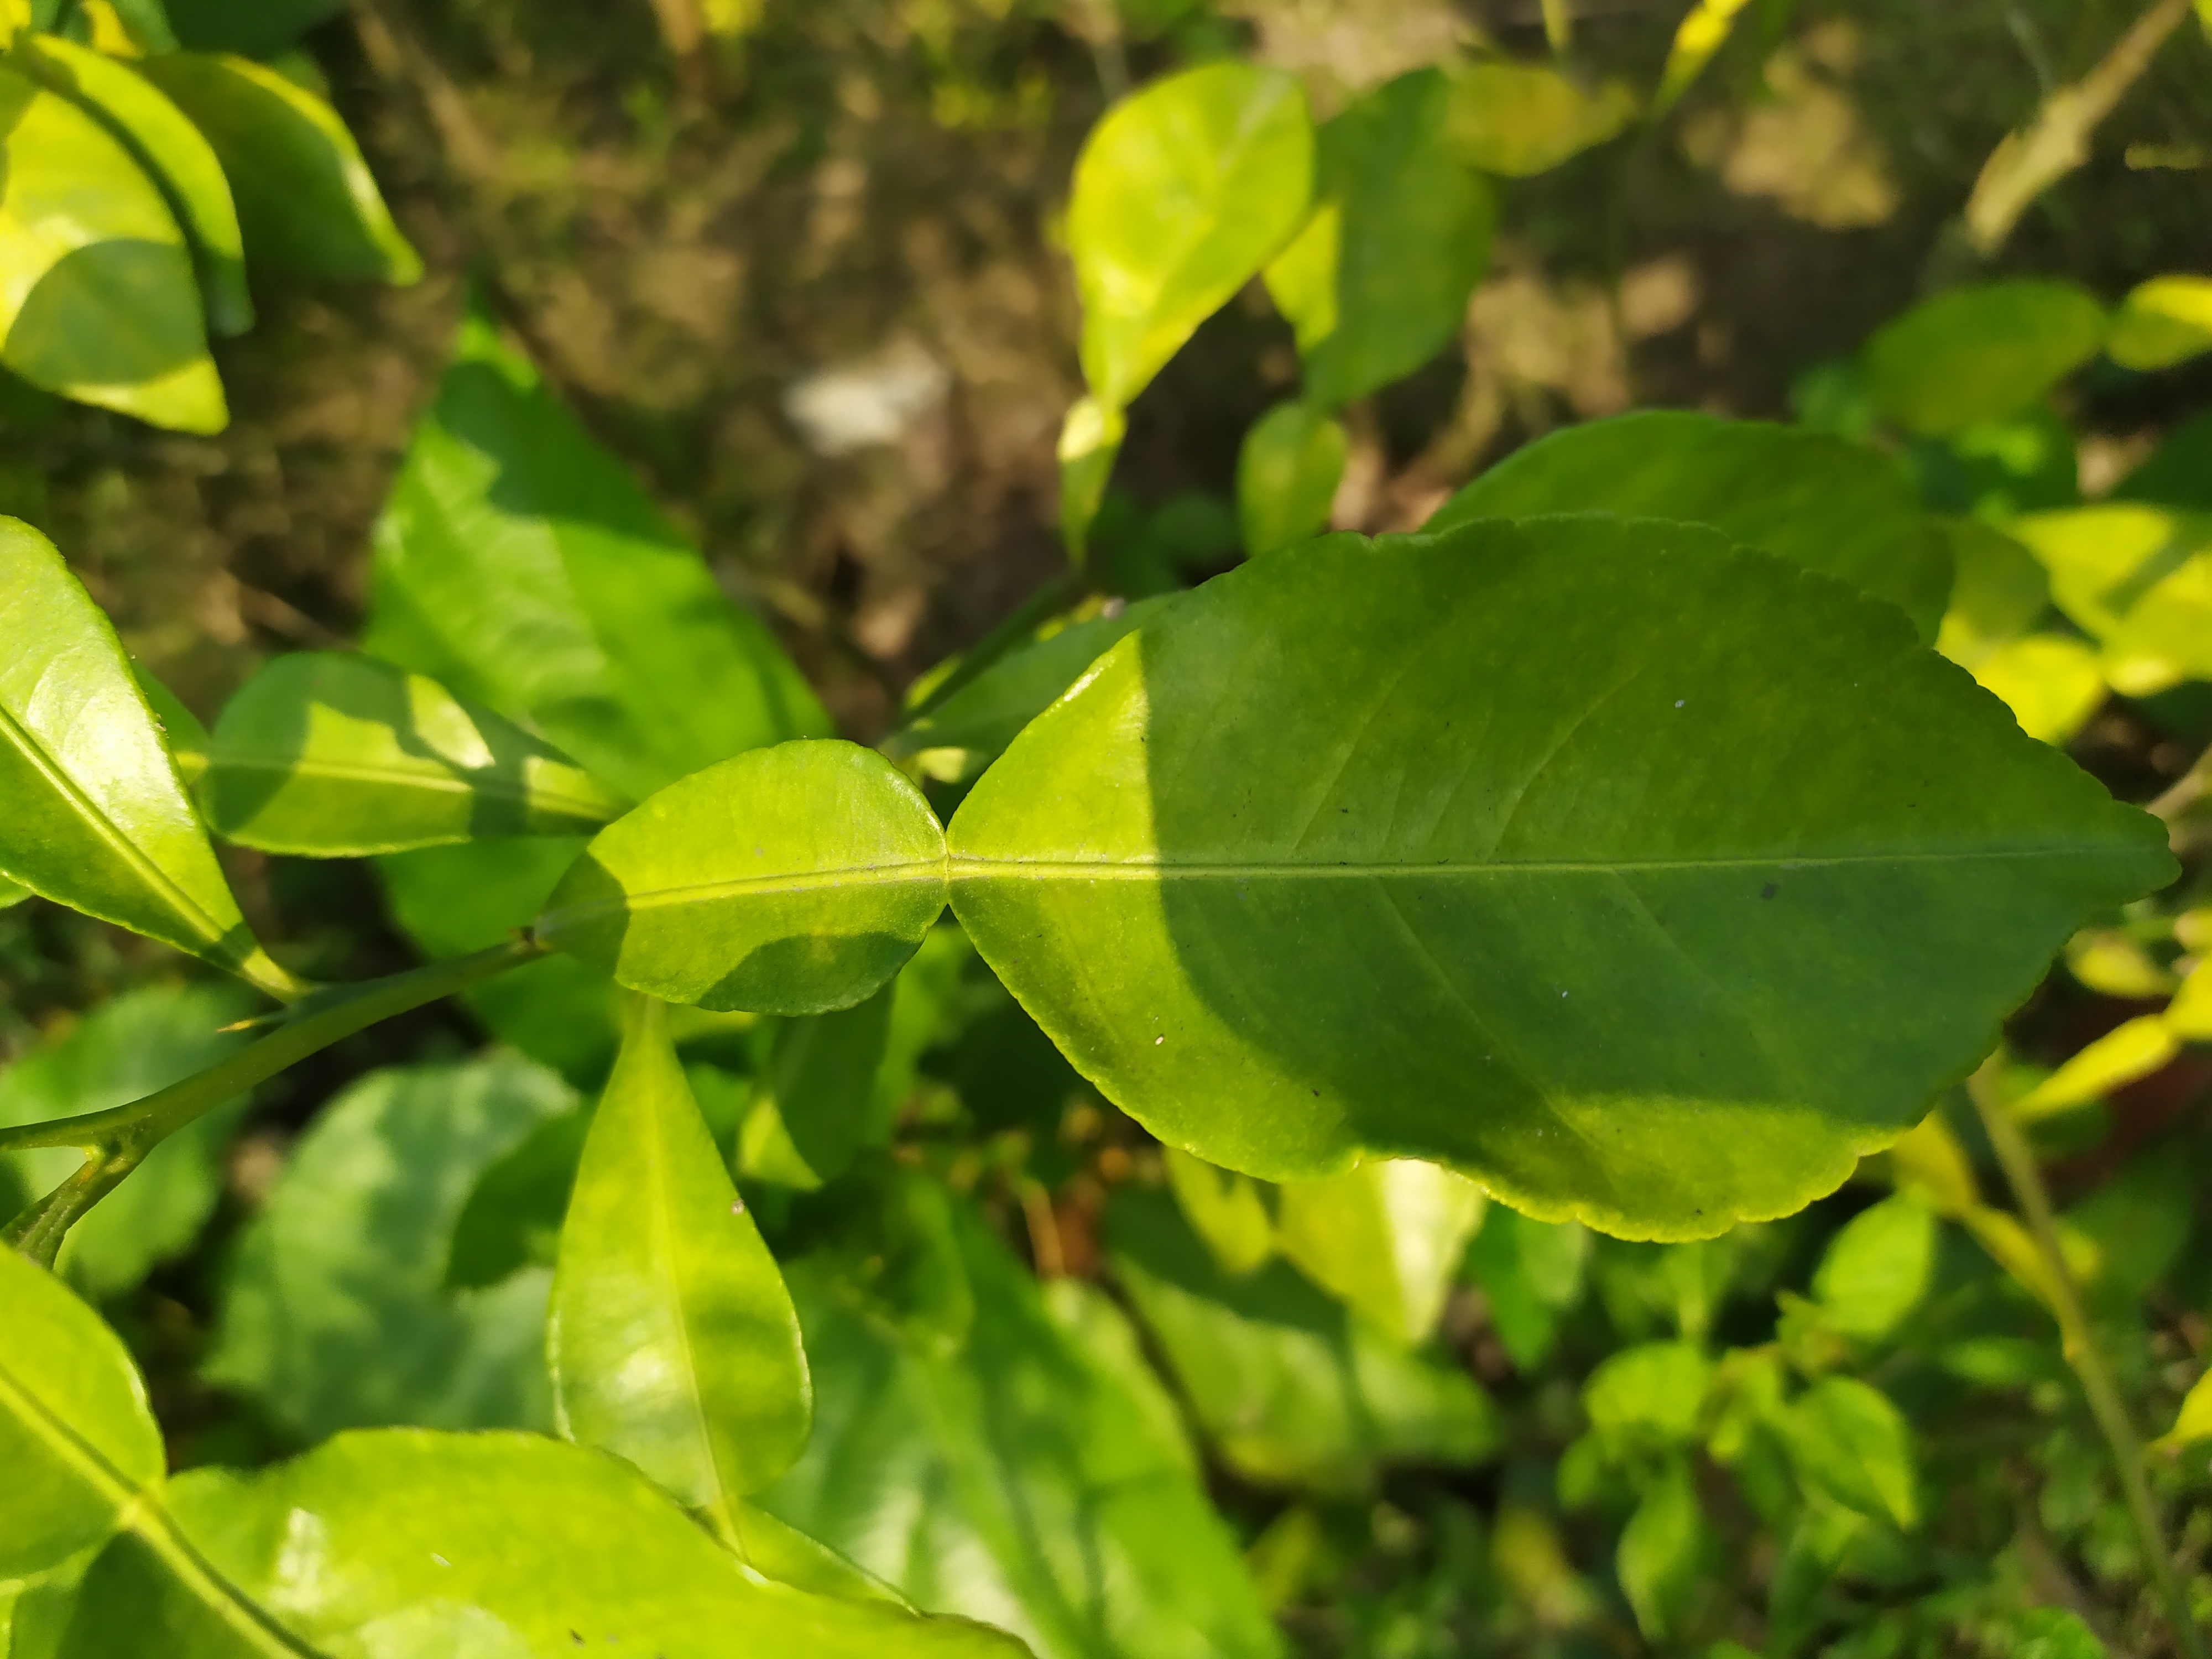
Mandarin leaf variety: Nagpuri